Jewish Brigade

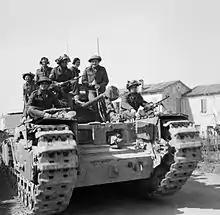
Men of the Jewish Brigade ride on a Churchill tank in North Italy, 14 March 1945

The Zionist flag was approved as its standard. It included more than 5,000 Jewish volunteers from Mandatory Palestine, organized into three infantry battalions of the Palestine Regiment and several supporting units.